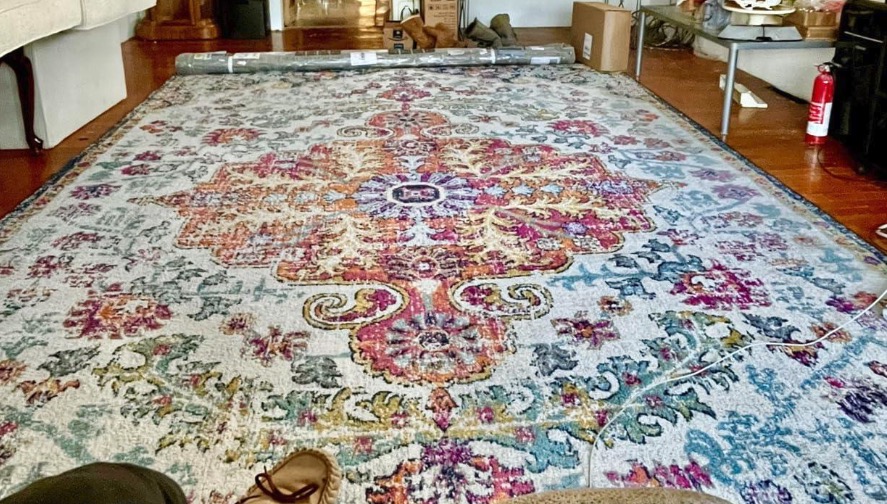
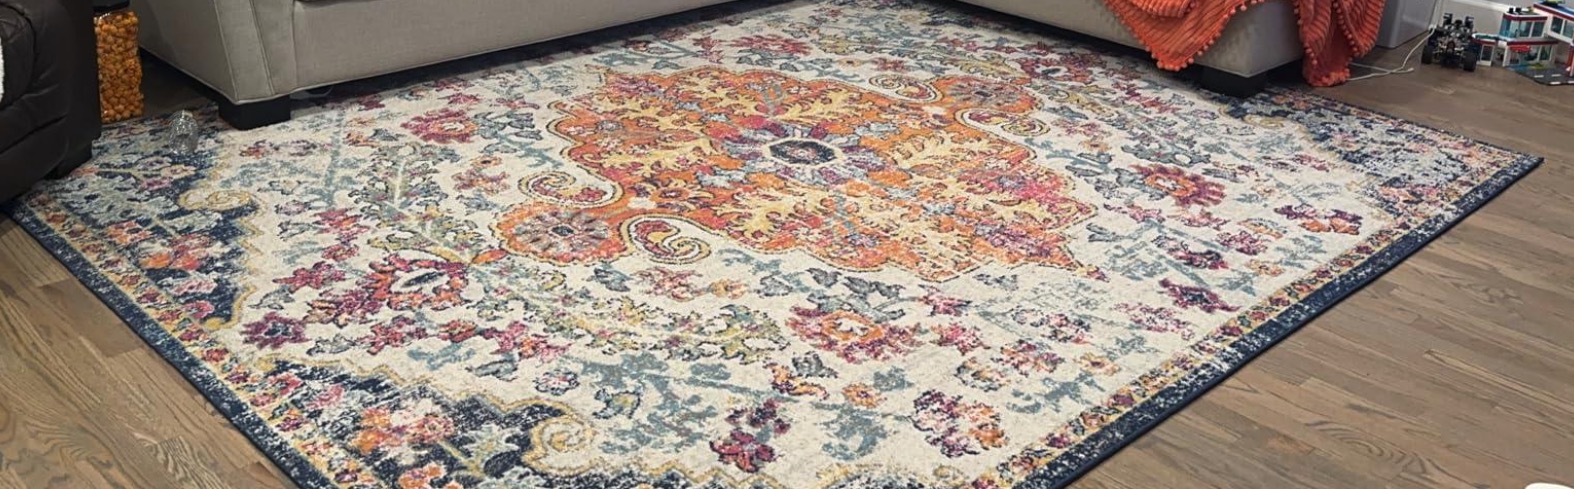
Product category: misc
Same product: yes